Giovanni Vincenzo Gravina

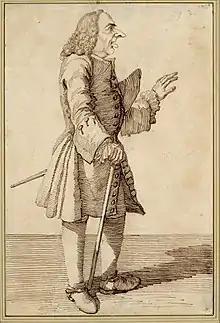
Caricature of Giovanni Vincenzo Gravina by Pier Leone Ghezzi

His openness to the currents of European thought brought on more than a few disputes with more conservative groups in the Curia, which he often resolved only with much effort. In 1701 Gravina published the first draft of his principal work, "Originum juris civilis libri tres", which was completed in 1704, appeared in a definitive edition in Leipzig in 1708, and has been reprinted several times. Appreciated in all Europe, the "Origines" became a standard reference until the nineteenth century on the history of Roman law and on the theme of the relationships between natural rights and the historicity of rights. Gravina's literary interests, his contributions in aesthetic theory, and his interests in historical scholarship were all expressed in the same period in an abundance of writings: among the principal works, the "Ragion poetica" (1708) and a collection of "Orationes" (1712) are particularly significant. In 1711 a schism occurred in the Academy of Arcadia, and Gravina and his followers founded in opposition to it the Academy of Quirina.